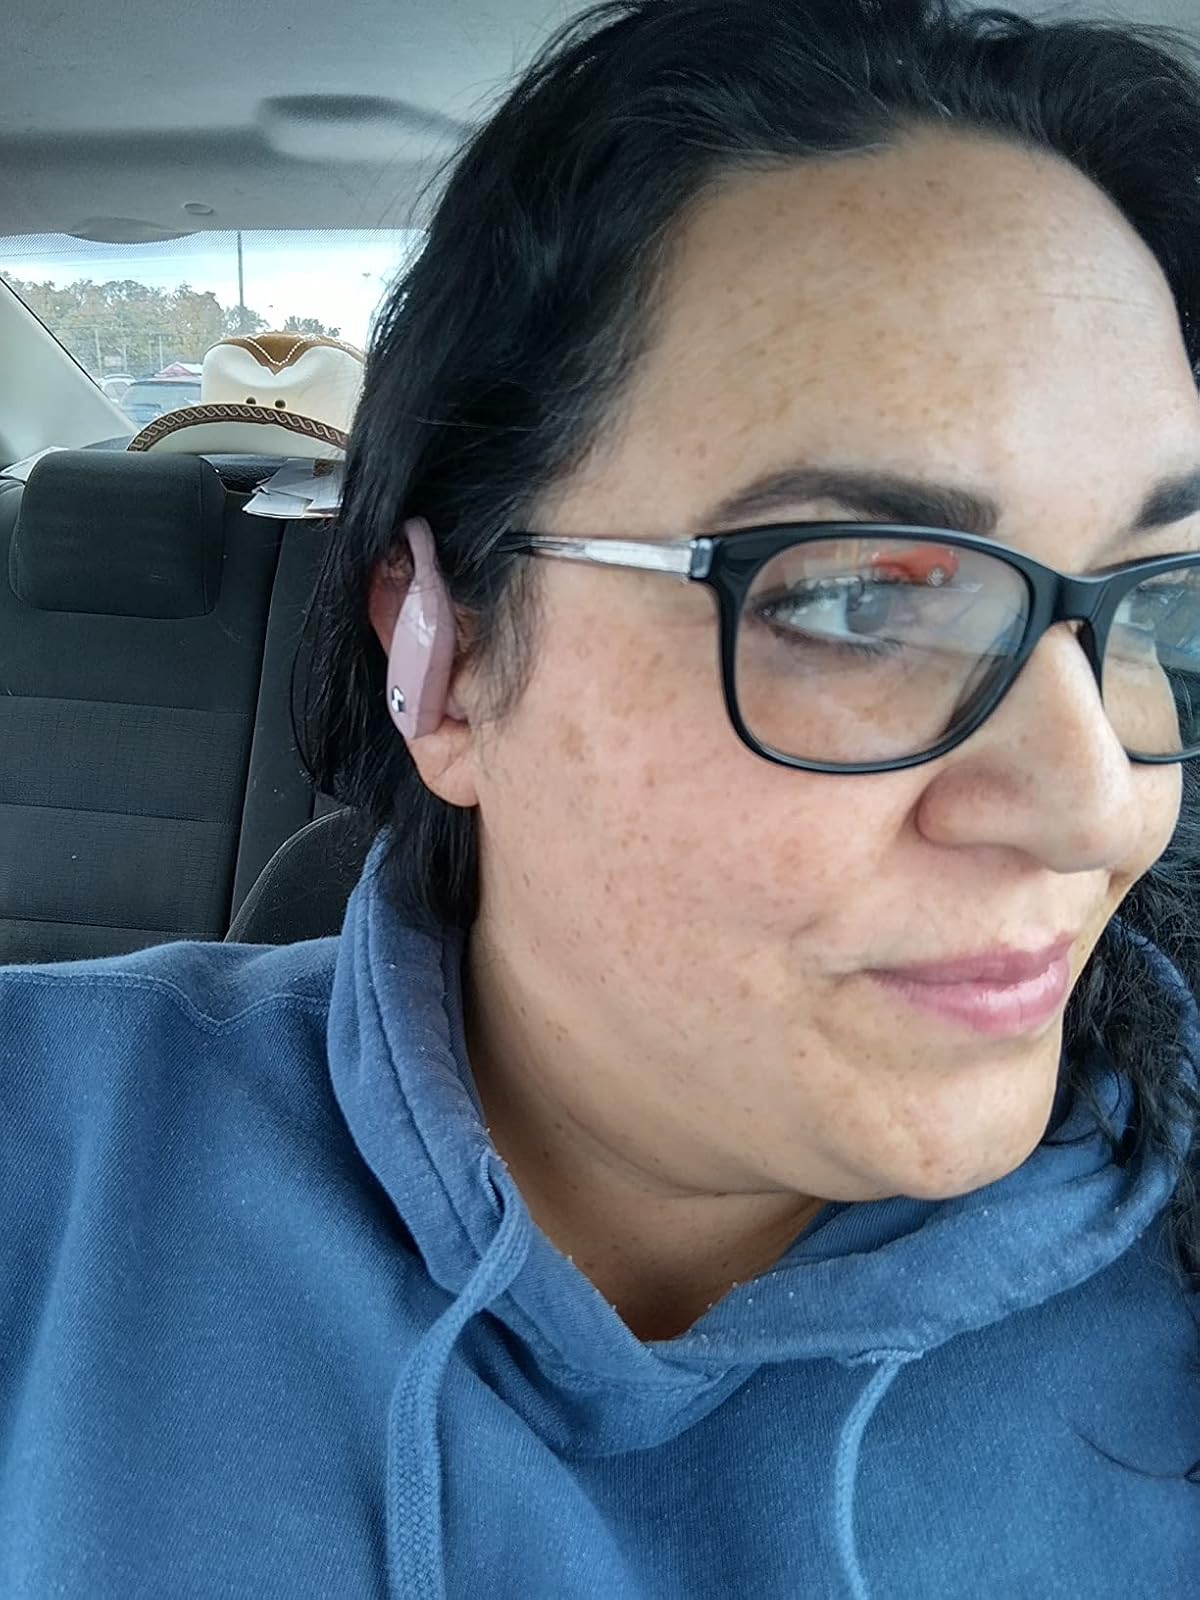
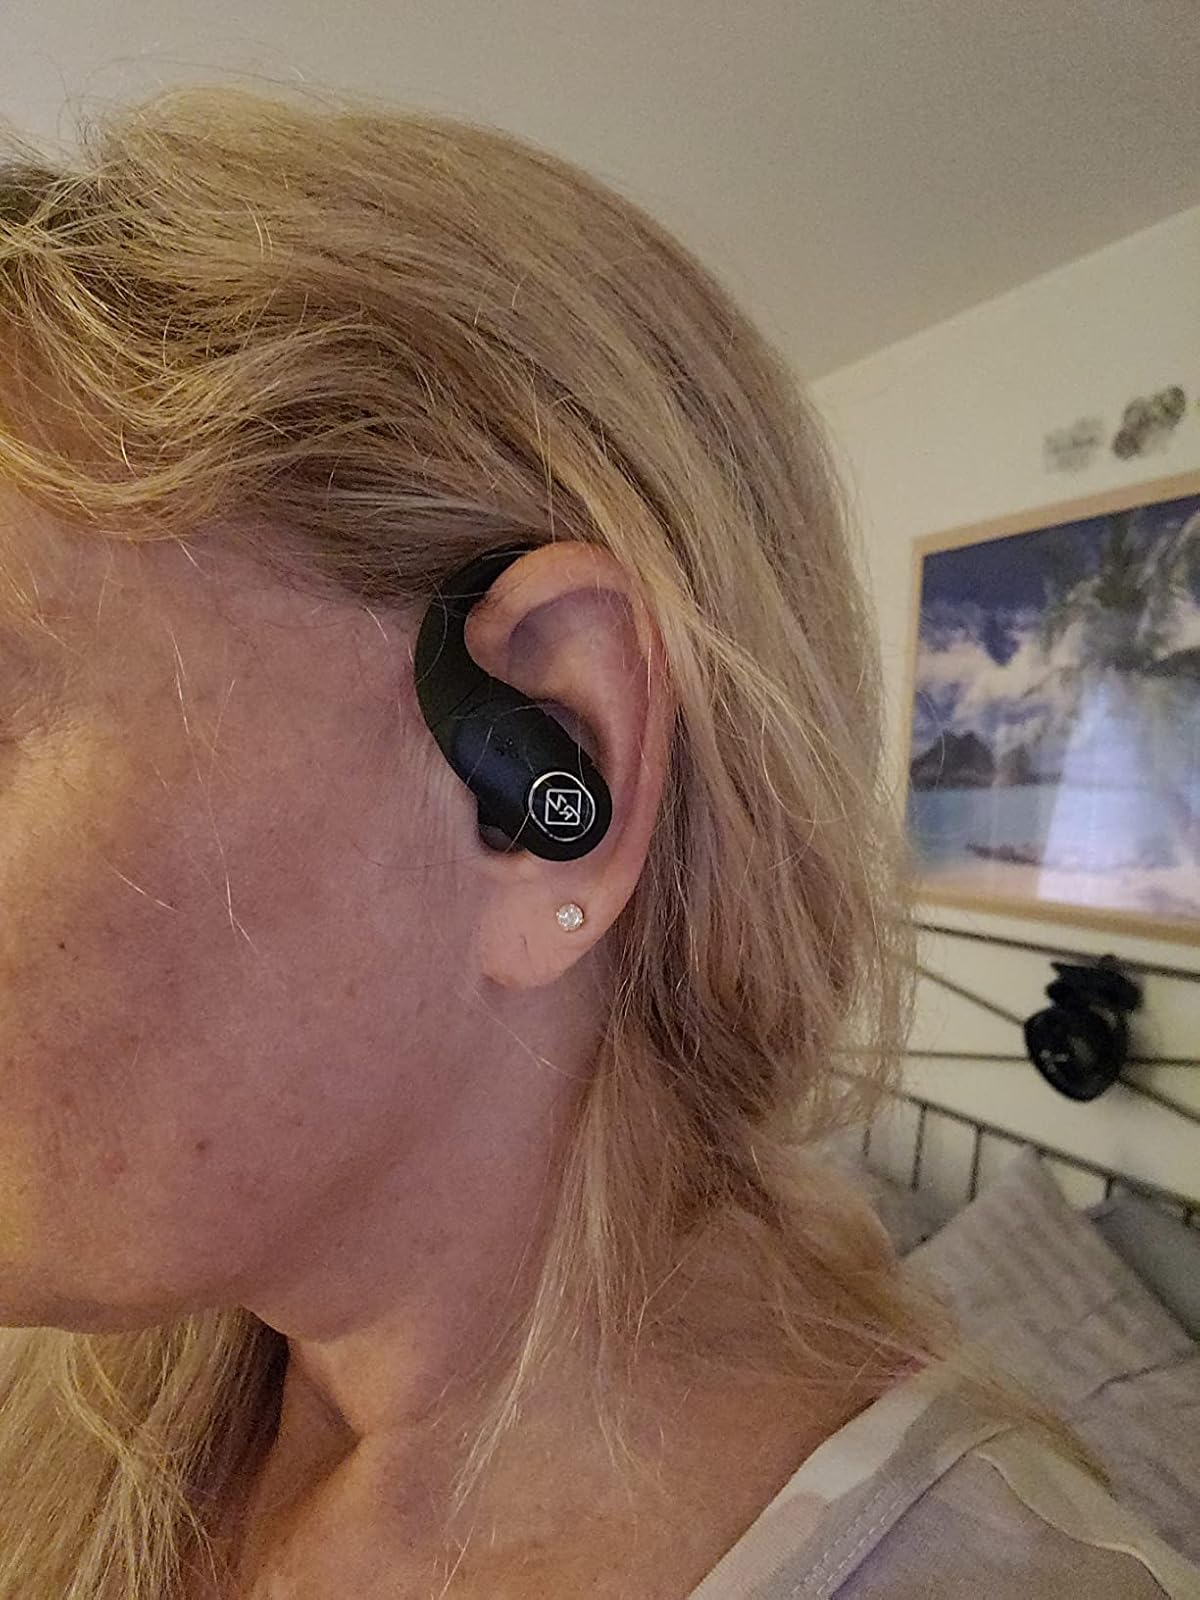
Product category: earbuds
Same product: no